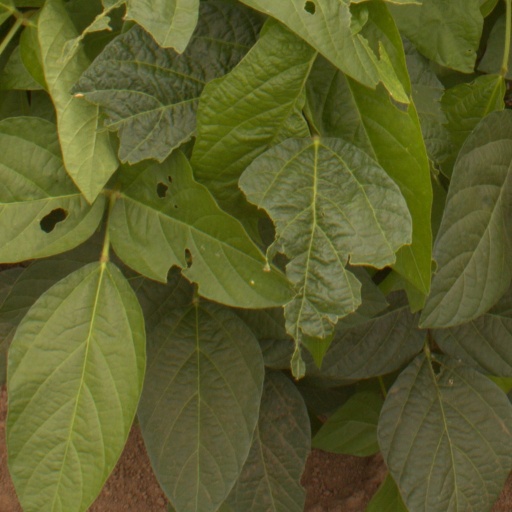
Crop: soybean